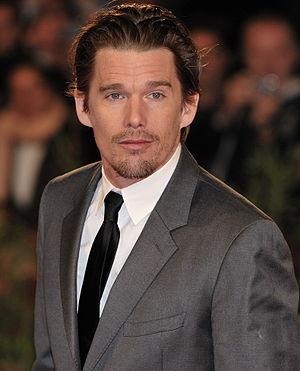
American Nightmare est une série de films d'action horrifique américains réalisés par James DeMonaco pour les trois premiers films et Gerard McMurray pour le quatrième.